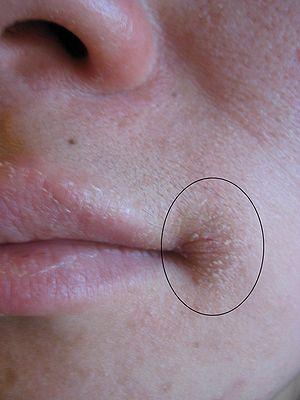
La perlèche ou chéilite angulaire est une lésion cutanée inflammatoire parfois douloureuse, localisée au pli de la commissure des lèvres. On note l'apparition de fissures, rougeurs, croûtes et saignements. Cette lésion est généralement bilatérale.